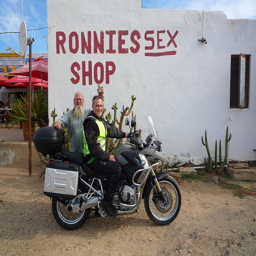
Two guys on a motorcycle next to a old store.
A man in yellow vest on motorcycle next to a building.
A man stands next to a man riding a motorcycle.
a man wearing black and yellow and a man with a beard
A man with a beard holding a beverage as another man sits on a motorcycle.